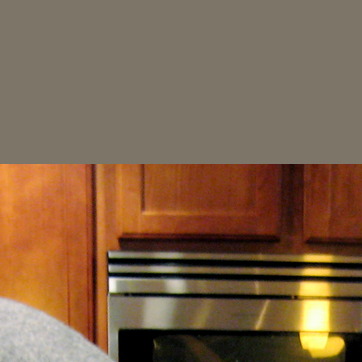
Material: wood